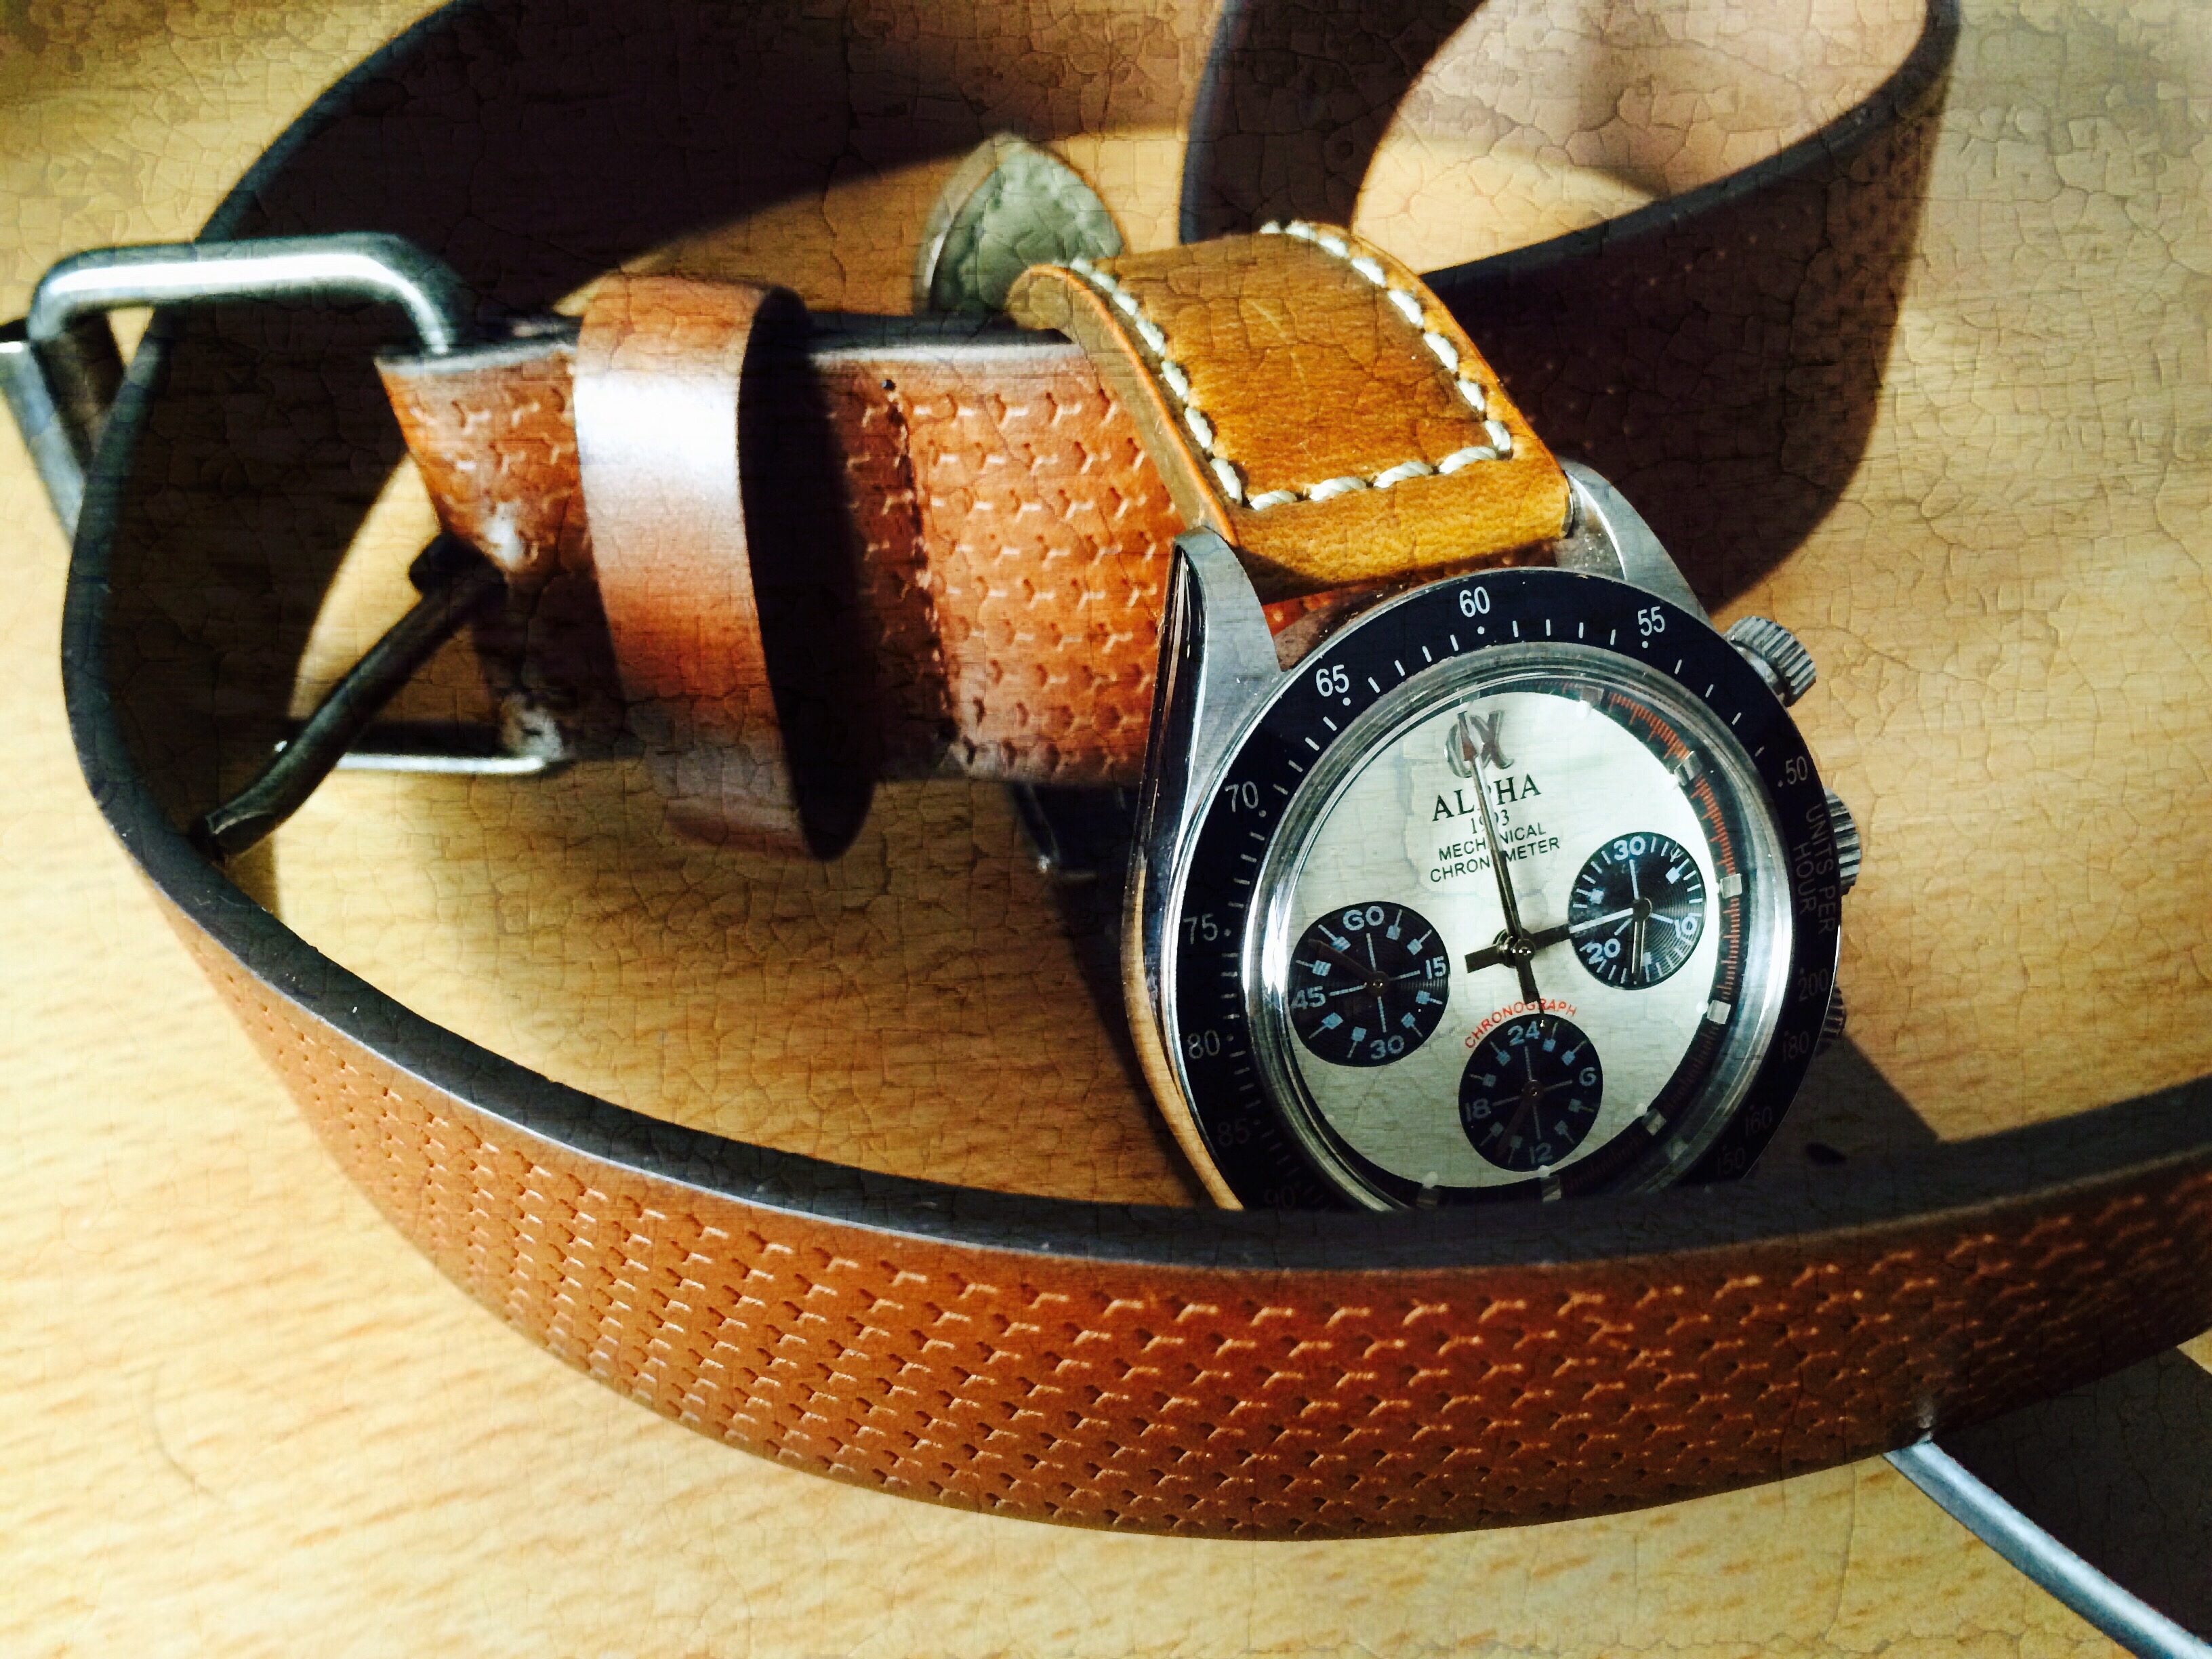
watch, hand, clock, old, belt, skin, strap, fashion accessory